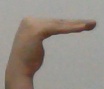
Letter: haa